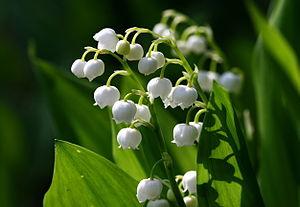
La tradition de l’arbre de mai est un rite de fécondité lié au retour de la frondaison ; elle consiste à planter un arbre, ou un mat qui le représente, dans le courant du mois de mai. Répandue dans toute l'Europe, elle connaît différentes variantes et déclinaisons de son nom : arbre de joie ou arbre de mai, le mai, arbre individuel, arbre d’amour et leurs traductions : MeyBoom, MaiBaum, MayPole, Palo de Mayo MajStång, GaïTanáki, TanneMaie, Mí BhealTaine, ArminDeni, IrminDen, Májka, Majówka, Maggiolat...